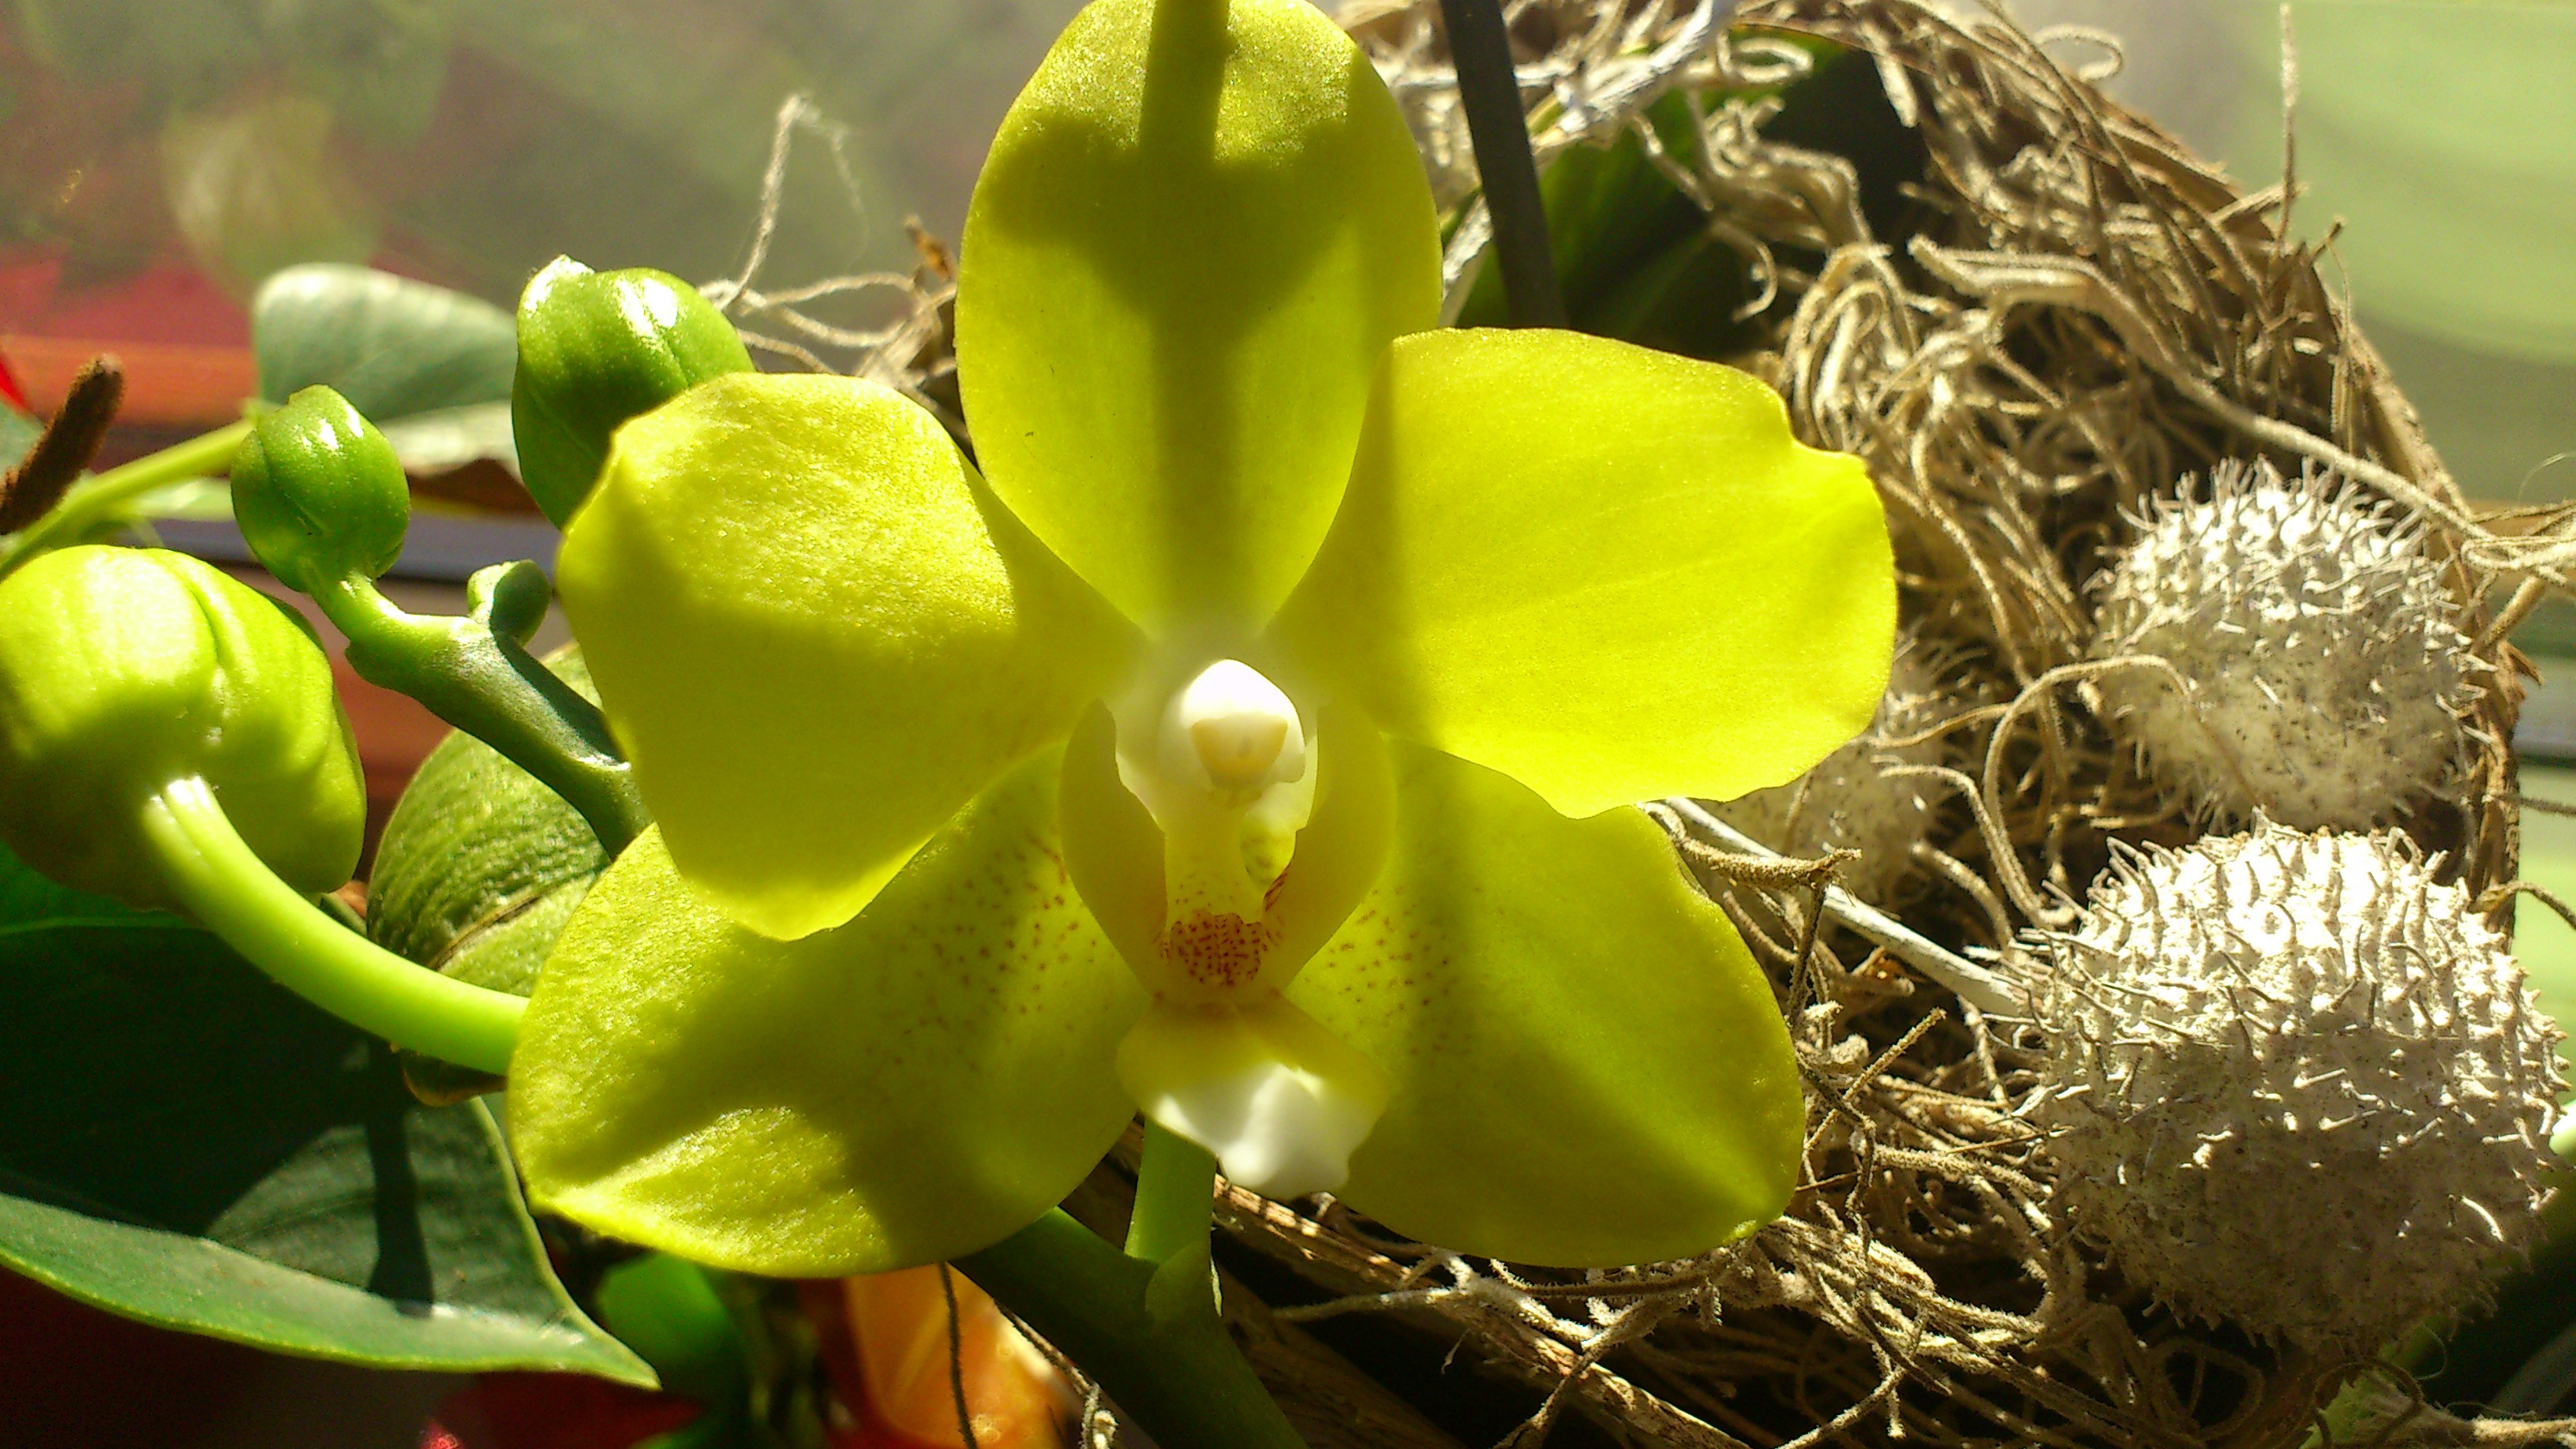
blossom, plant, flower, bloom, produce, botany, yellow, flora, orchid, wildflower, orchids, macro photography, flowering plant, dendrobium, land plant